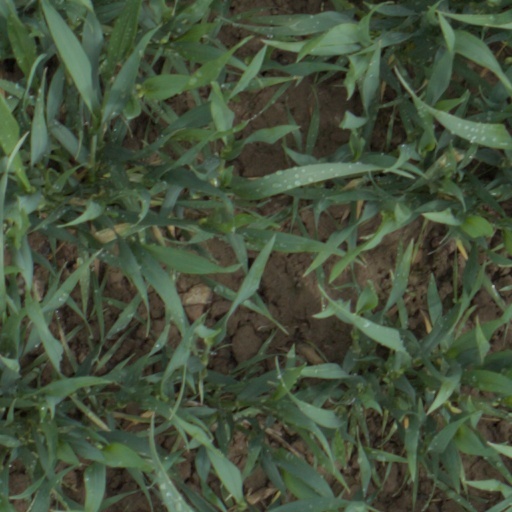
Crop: wheat